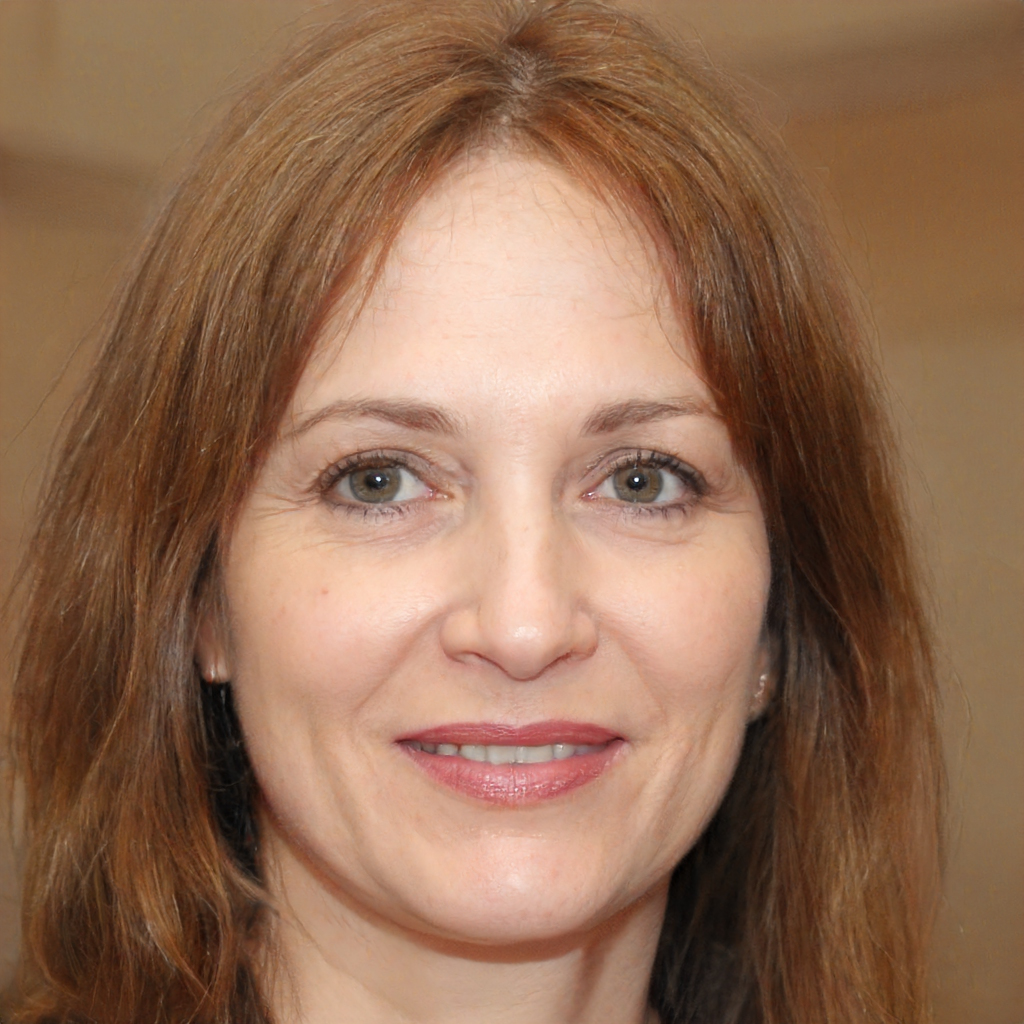
Label: Colored